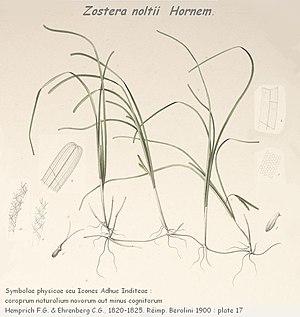
Zostera noltii
La Zostera noltii, appelée Varech de Nolti ou Zostère naine, est une espèce marine de plantes à fleurs de la famille des Zosteraceae, qui se rencontre sur les fonds marins sableux ou sablo-vaseux de l’hémisphère Nord. Elle peut être plus ou moins mêlée à Zostera marina, avec laquelle elle forme des herbiers marins.